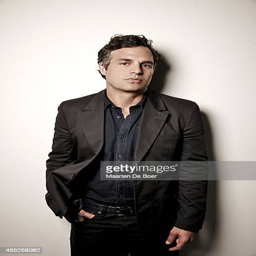
actor is photographed for a portrait session at festival